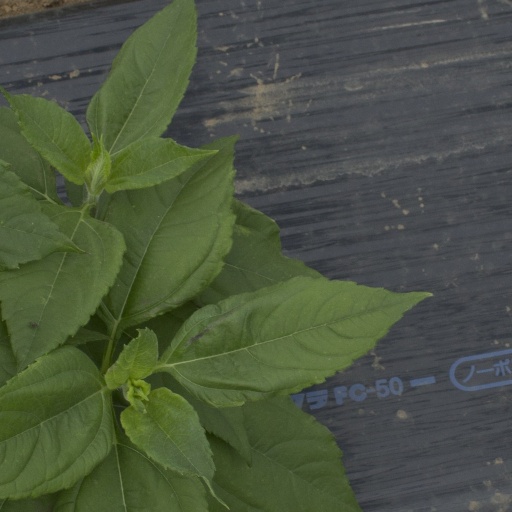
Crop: Jerusalem artichoke